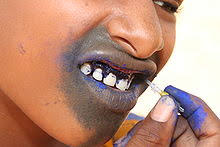
Waaw ci nataal bi nag nu ngi gis ëe li nuy woowe jamu. Waaw ki nekk ci nataal bi dafa nekk di jamu. Jamu nag nekk na loo xam ne ëe pël yi ñoo ëpp li nu koy faral di def te ngir gën a yokk taaru jigéen la.